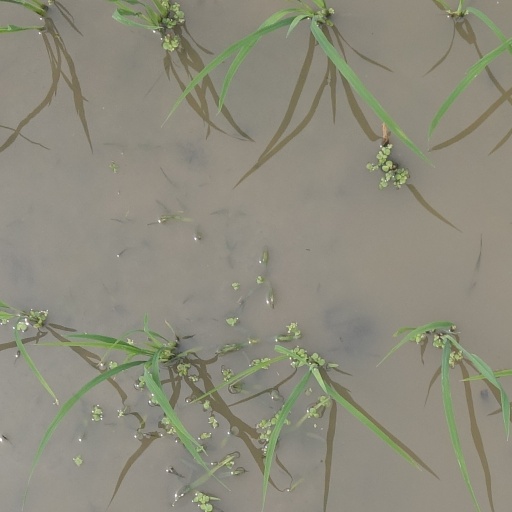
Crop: rice